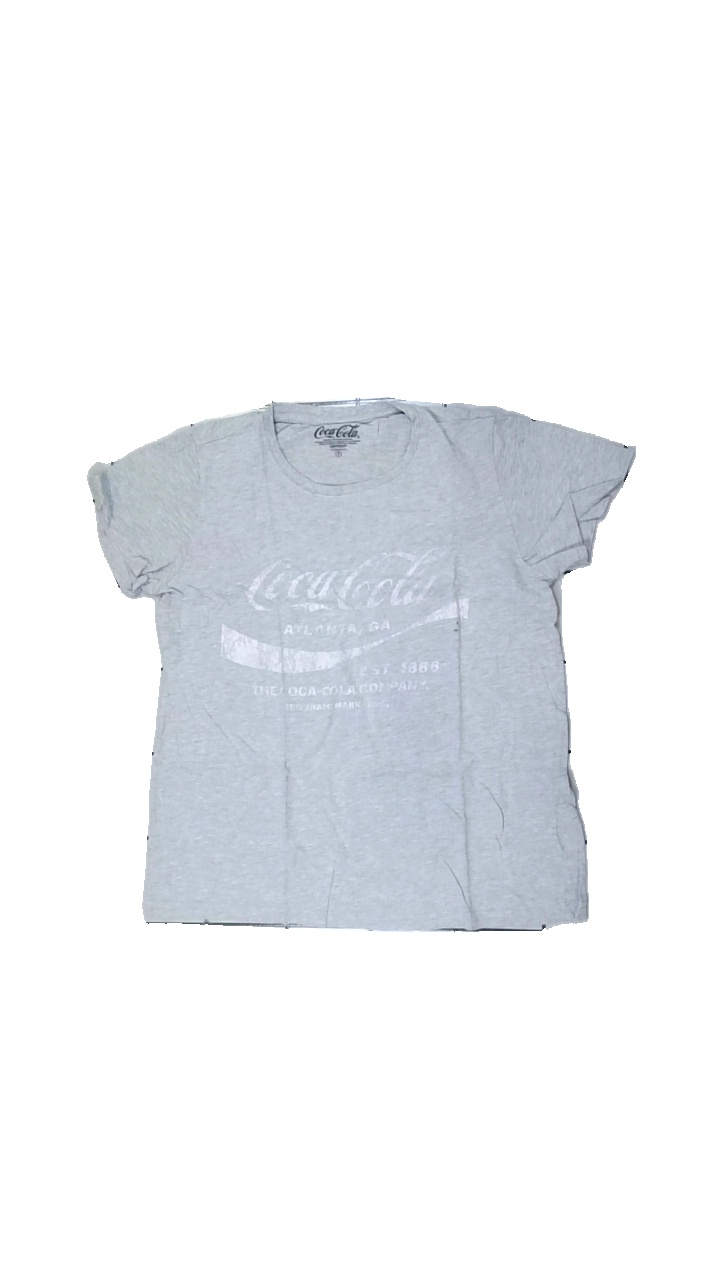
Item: T-shirt (Unisex)
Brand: Contrast
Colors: Grey
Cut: Regular
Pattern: Logo print
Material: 100% cotton
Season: All
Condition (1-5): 1
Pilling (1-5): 2
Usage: Export
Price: <50